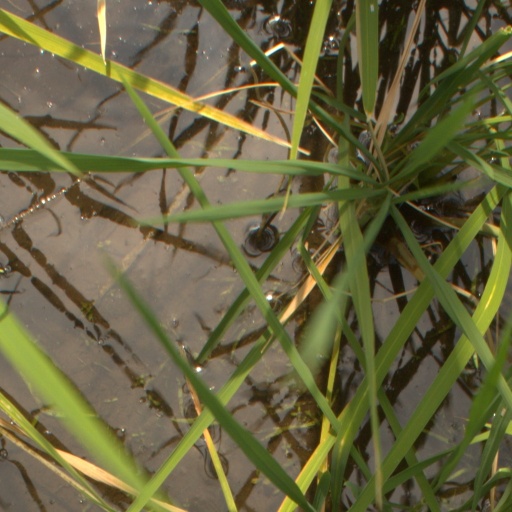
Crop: rice